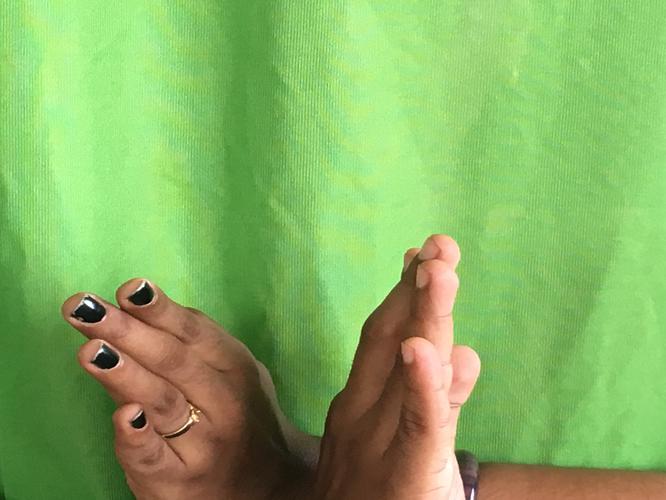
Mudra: Swastikam
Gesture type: double_hand